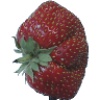
Label: strawberry_wedge